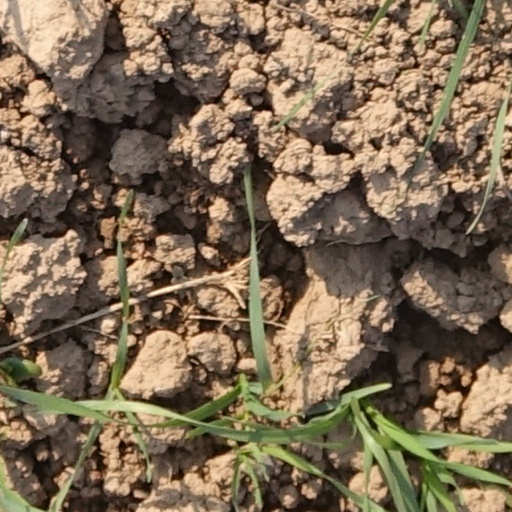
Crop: wheat